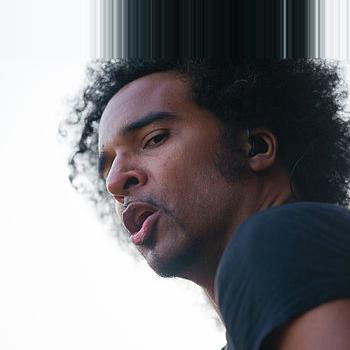
Age: 42